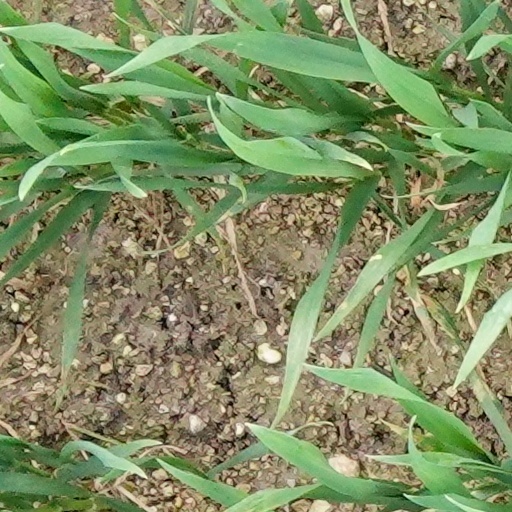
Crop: wheat